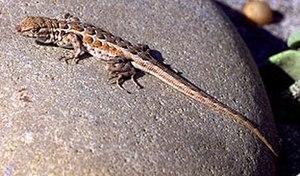
Le Grand Bassin des États-Unis est un désert de l'ouest des États-Unis. C'est une région de montagnes, de bassins sédimentaires et de hauts plateaux. La région offre une grande variété de paysages : ceux du parc national du Grand Bassin sont protégés. Faune et flore sont présentes, bien que discrètes, surtout autour des lacs dont la salinité généralement assez élevée est due à l'endoréisme. Couvrant quelque 10 % des États-Unis, le Grand Bassin est la région la plus sèche du pays.